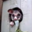
Label: possum